Three Warriors

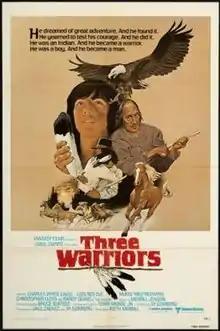
Theatrical release poster

Three Warriors is a 1977 American drama film directed by Kieth Merrill, written by Sy Gomberg, and starring Charles White-Eagle, McKee Redwing, Lois Red Elk, Randy Quaid, Christopher Lloyd and Trey Wilson. It premiered at the Chicago International Film Festival in October 1977 and was released in February 1978 by United Artists.